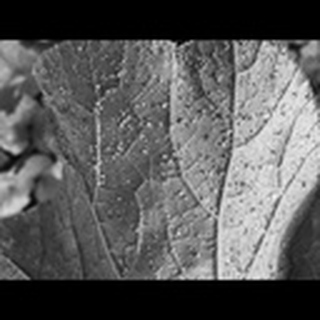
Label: cotton_aphids